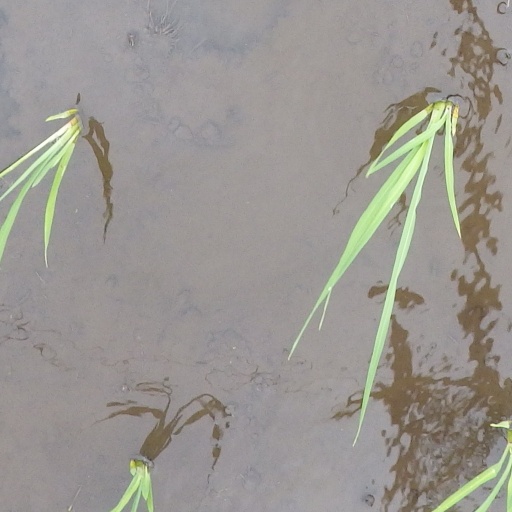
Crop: rice